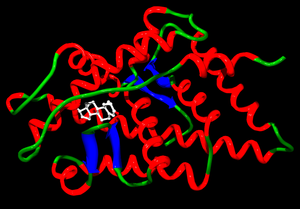
Les stéroïdes anabolisants, également connus sous le nom de stéroïdes androgéniques anabolisants ou SAA, sont une classe d'hormones stéroïdiennes liée à une hormone naturelle humaine : la testostérone. Ils augmentent la synthèse des protéines dans les cellules, entraînant une augmentation de tissus cellulaires, en particulier dans les muscles.